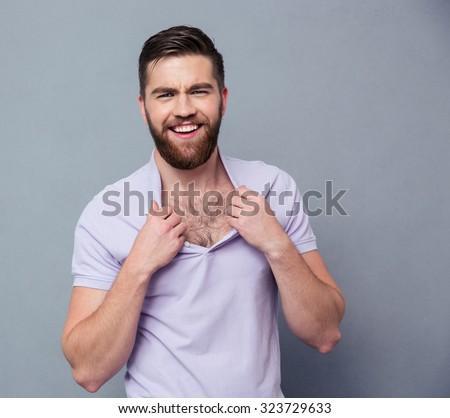
portrait of a smiling hipster man looking at camera over gray background